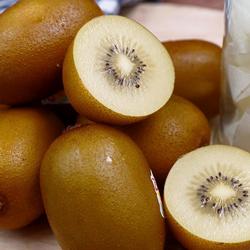
Label: Kiwi